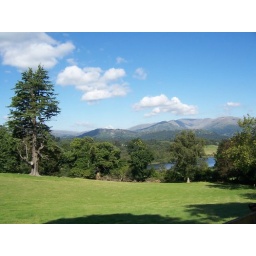
0908 bike tour around lake district